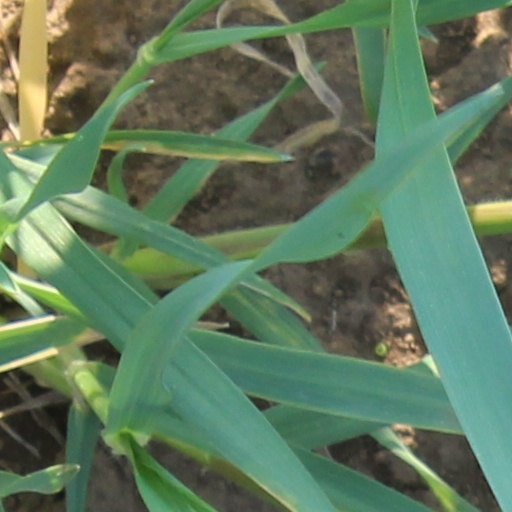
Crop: wheat